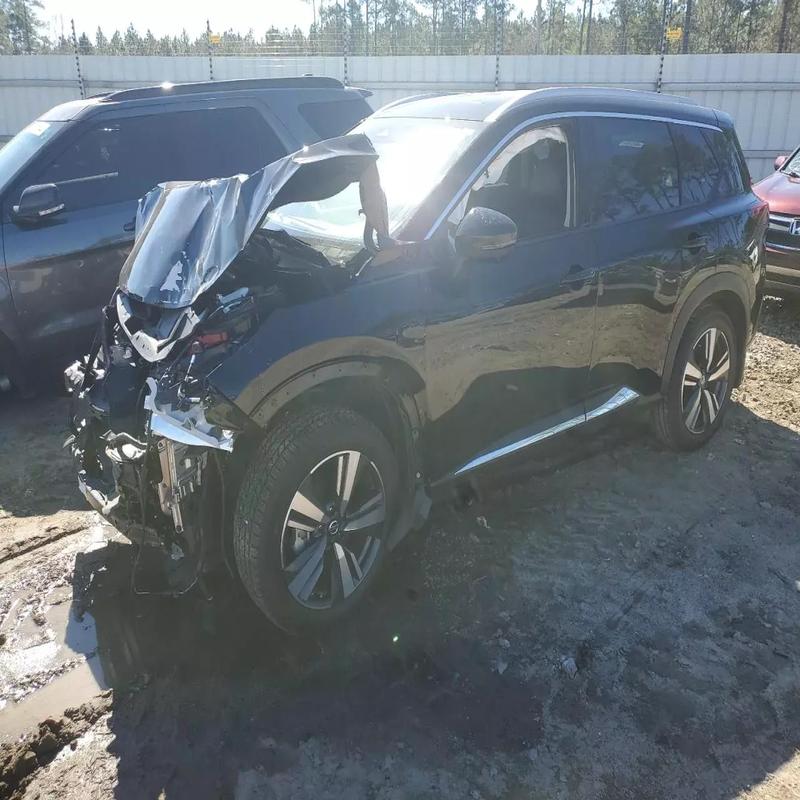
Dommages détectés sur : plaque d'immatriculation avant, pare-choc avant, feu avant gauche, capot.
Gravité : majeur